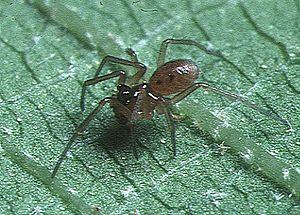
Callitrichia est un genre d'araignées aranéomorphes de la famille des Linyphiidae.